LGBTQ culture in San Francisco

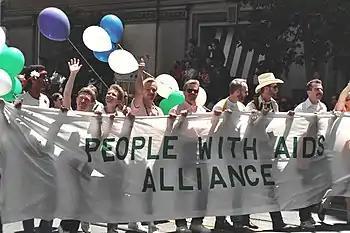
San Francisco Pride 1986

The San Francisco gay community was devastated by the AIDS epidemic following the discovery of the HIV virus in 1981.